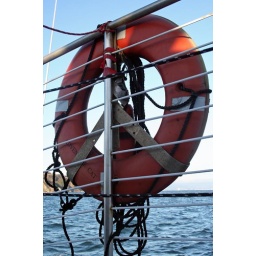
sunset cruise under the golden gate bridge